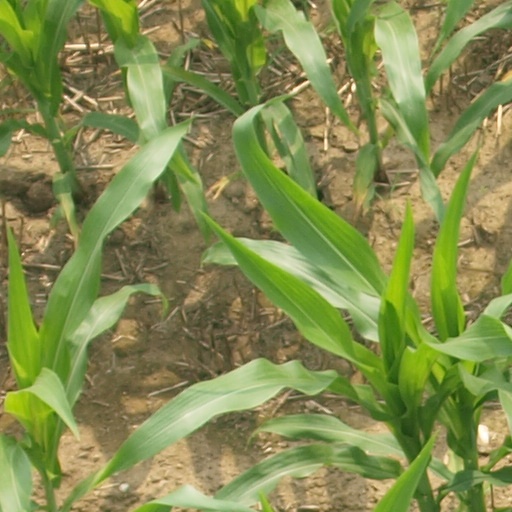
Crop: maize; corn